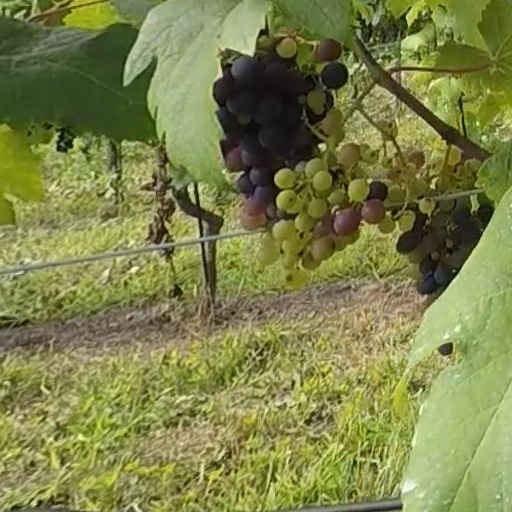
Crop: grape